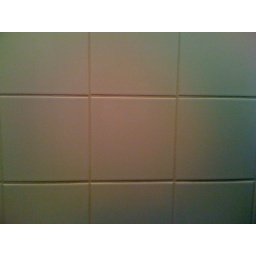
A wall in My house